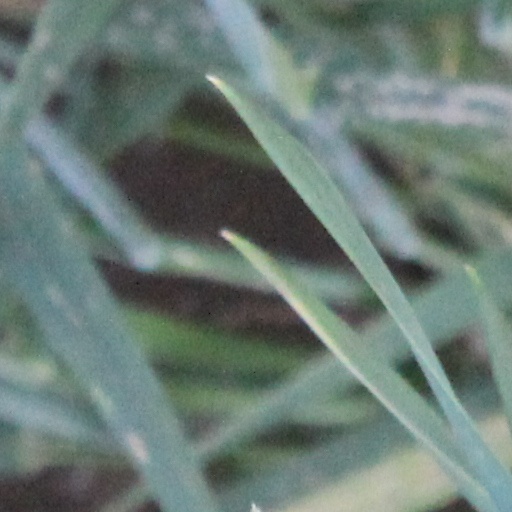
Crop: wheat